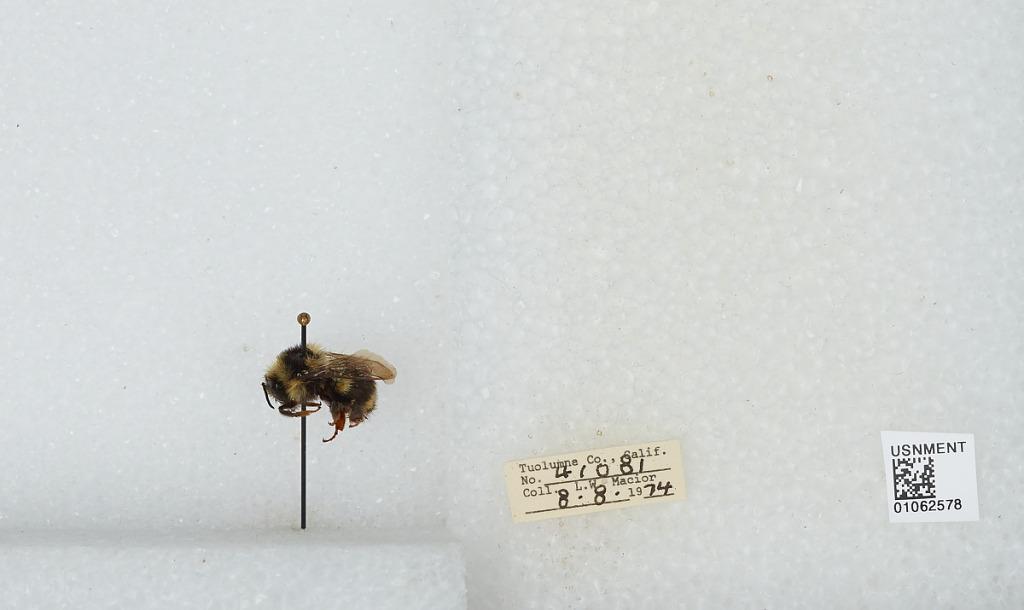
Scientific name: Bombus bifarius nearcticus
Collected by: L. Macior
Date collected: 1974-8-8
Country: United States
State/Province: California
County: Tuolumne
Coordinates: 38.02, -119.93